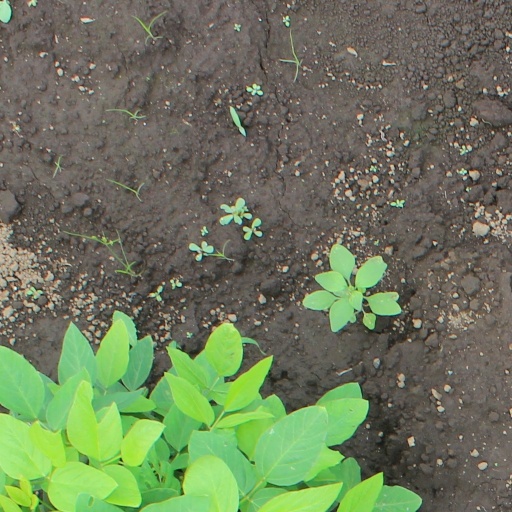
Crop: soybean